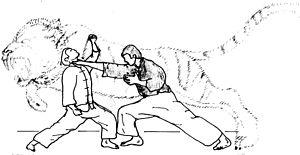
Les arts martiaux birmans sont surnommés Thaing.